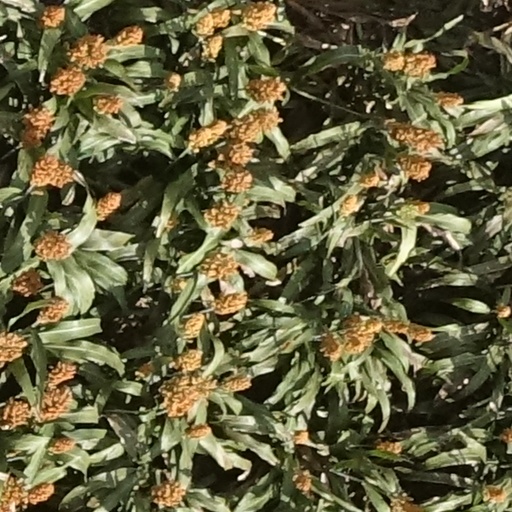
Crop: sorghum